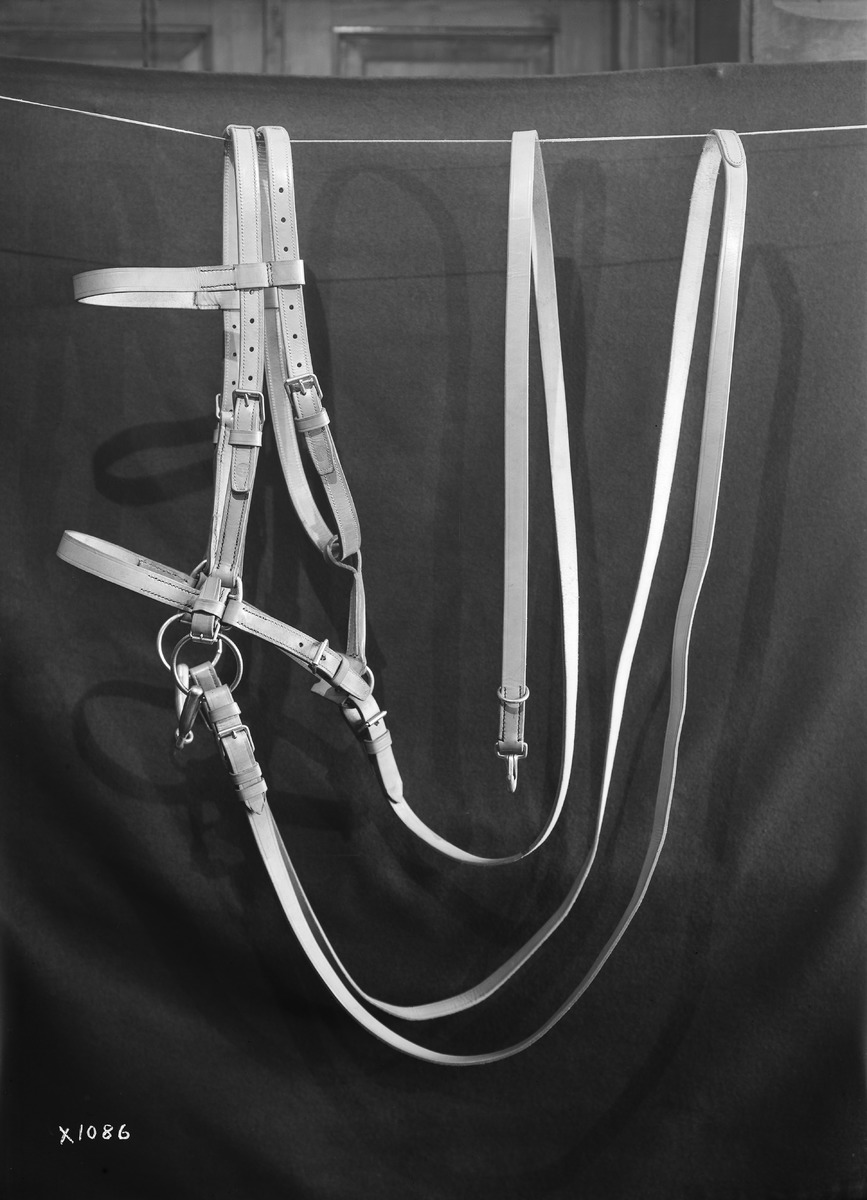
Hevosen päitset
A horse halter
sisällön kuvaus: Veljekset Åström Oy:n valmistamat hevosen päitset 22.1.1938. content description: A horse halter manufactured by Veljekset Åström Oy photographed on January 22, 1938.
Vuosi: 1938
Paikka: , Suomi, Suomi
Aiheet: Veljekset Åström Oy; päitset; nahkateollisuus; ratsastus; tuotteet; leather industry; horseback riding; products; halters